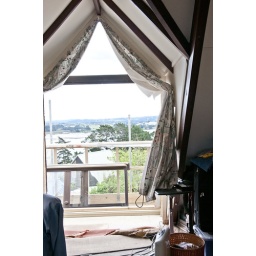
Master bedroom doors are removed in order to lay the membrane for the deck